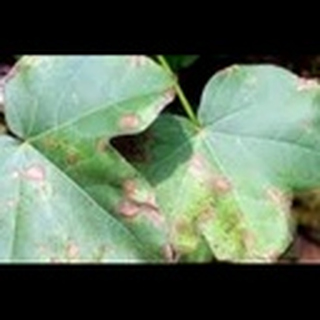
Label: cotton_target_spot